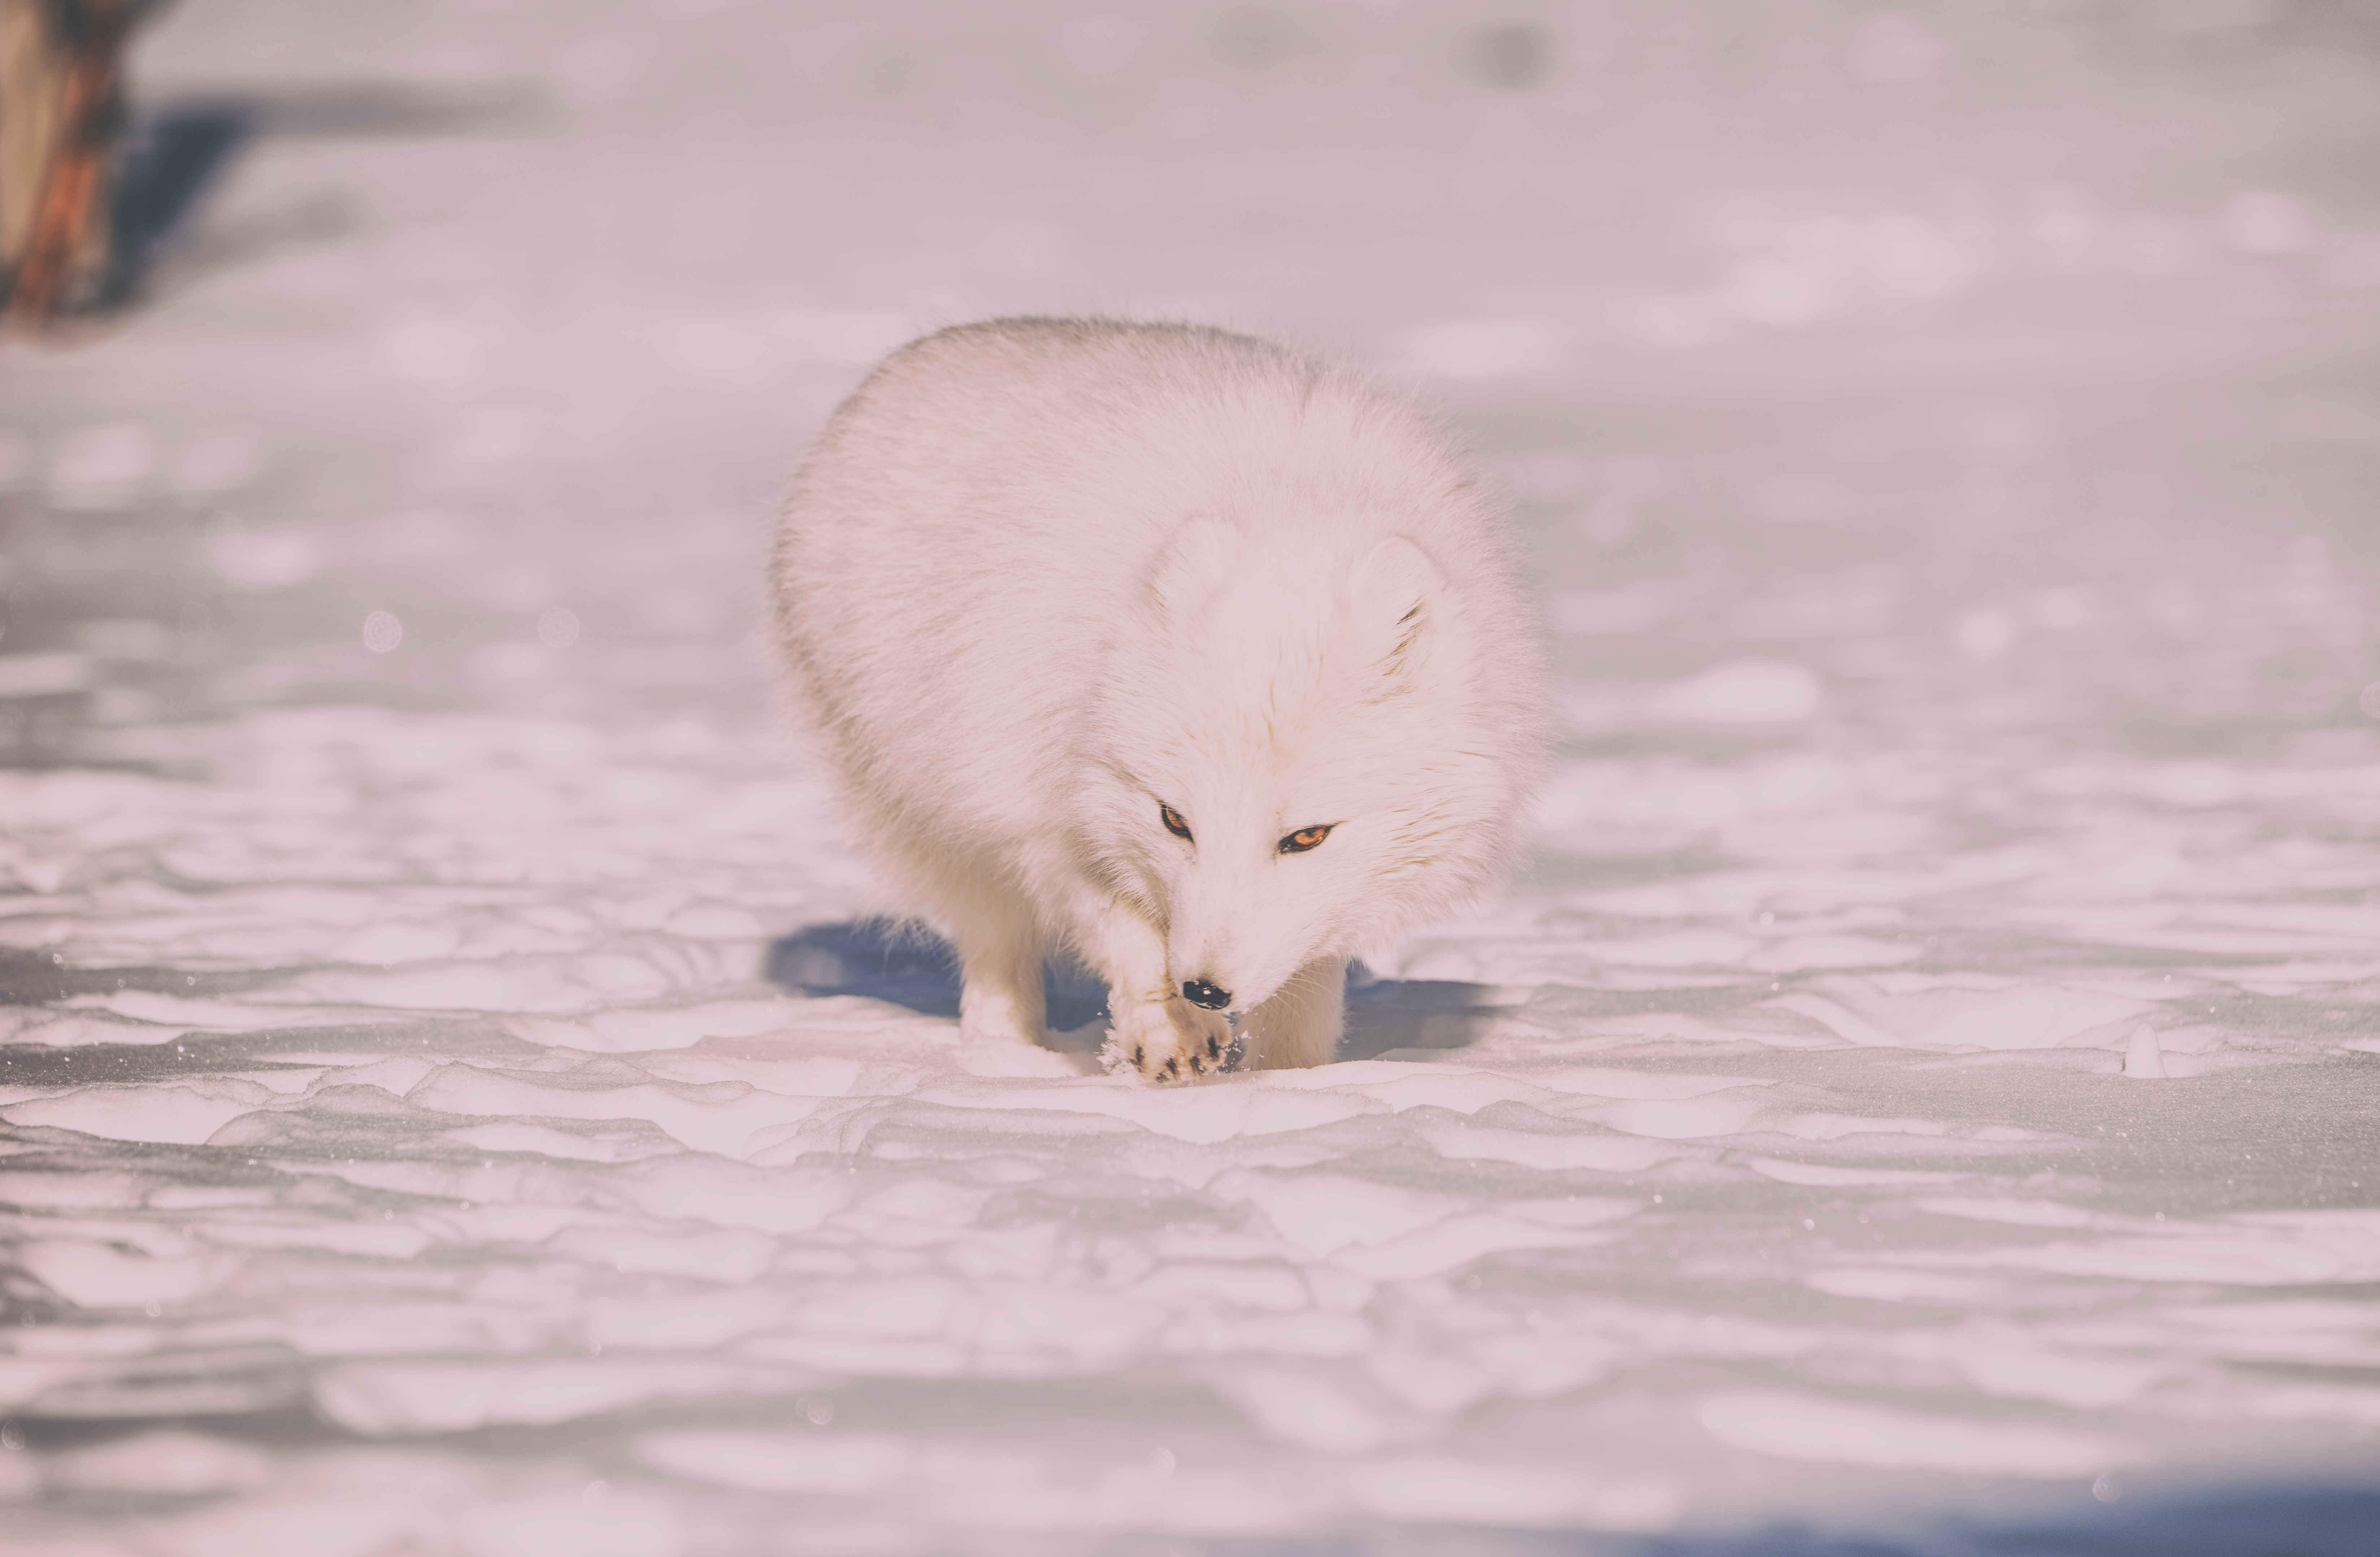
snow, cold, winter, puppy, dog, bear, weather, mammal, fox, arctic, polar bear, arctic fox, vertebrate, samoyed, dog like mammal, dog breed group